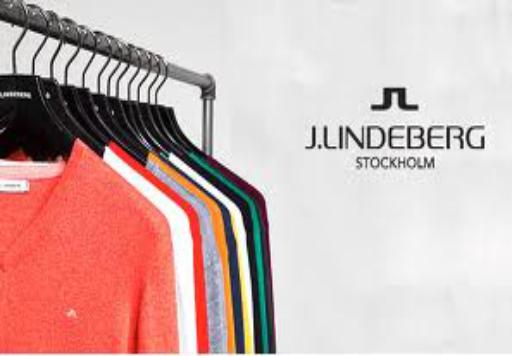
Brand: jlindeberg-1
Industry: Clothes